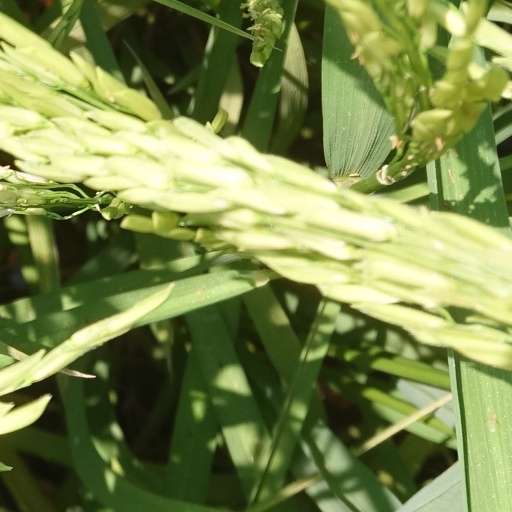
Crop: rice